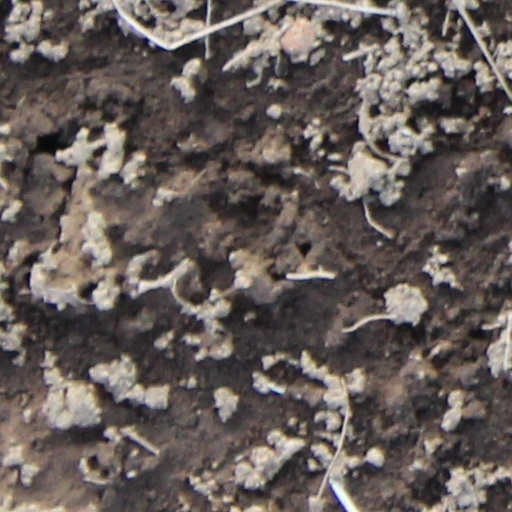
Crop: wheat